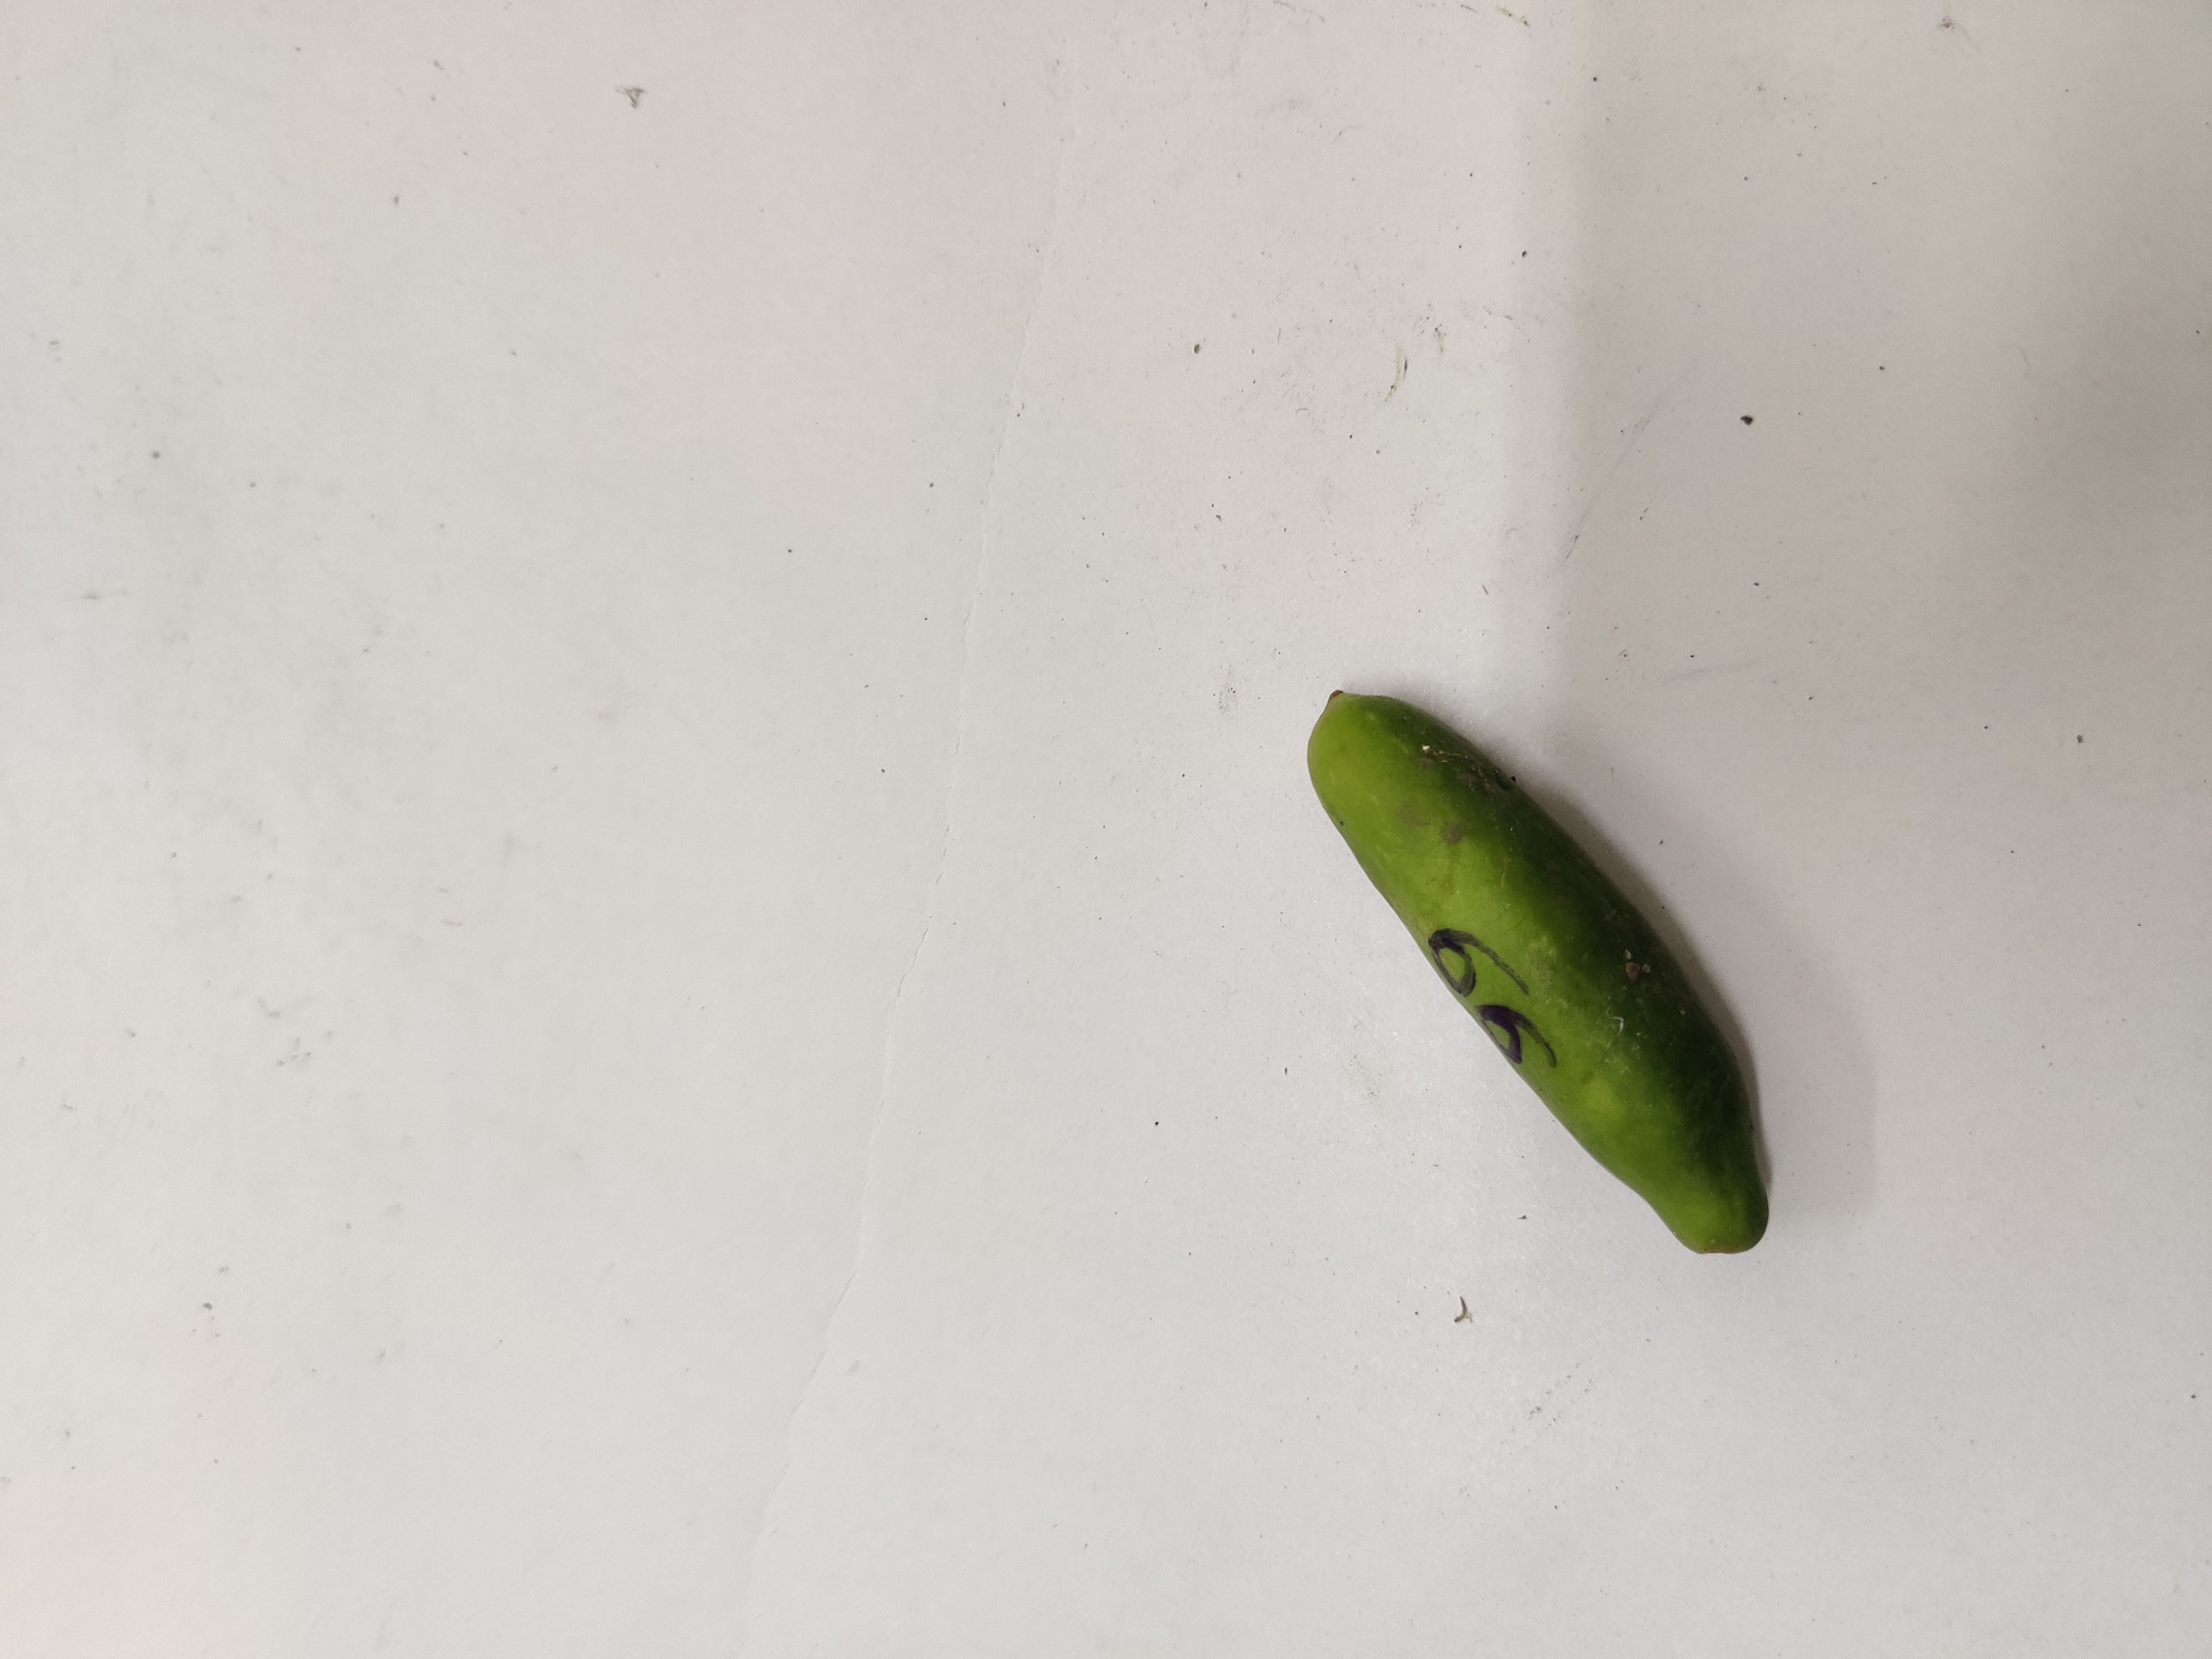
Crop: Ivy Gourd
Condition: Damaged